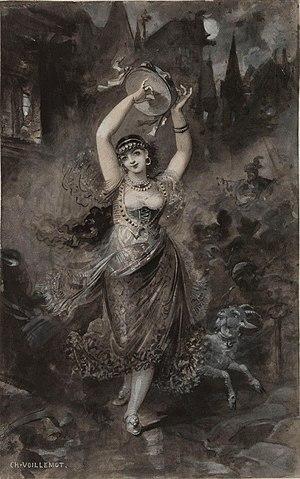
La Esmeralda dansant, illustration de Charles Voillemot pour le livret de Le Esmeralda, drame tiré du roman de Victor Hugo Notre-Dame de Paris, vers 1882.